Lympne Airport

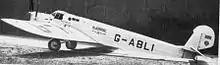
Spartan A-24 Mailplane G-ABLI

In 1955, Air Kruise moved to Lydd (Ferryfield) and Lympne was re-licensed in 1955. On 30 September 1955, Eric Rylands, a former co-owner and managing director of the Lancashire Aircraft Corporation (LAC) who had bought Skyways from the previous owners in March 1952 (together with LAC's other owner, David Brown), started a coach-air service between London and Paris. Passengers were taken by coach from Victoria Coach Station to Lympne, flown to Beauvais and then taken by coach to Paris. Check-in and coach departures in Paris were at the Hôtel Moderne Palace on Place de la Republique in Paris 12. Aircraft and coaches each held 36 passengers. Passengers returning to the UK could order duty-free goods at Paris and the orders were telephoned to Beauvais for distribution on the flight. The off-peak fare was £7 14s 0d and 47,000 passengers were carried in the first year. Three Dakotas were used initially and later increasing to four. A trial run took place on 21 September and Skyways holding company, Eric Rylands Ltd, bought Lympne from the Ministry of Transport and Civil Aviation in 1956.